False flag

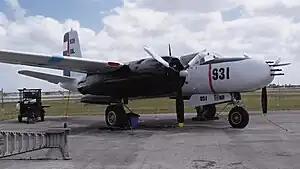
A U.S. Douglas A-26C Invader painted in false Cuban Air Force livery depicting those used in the Bay of Pigs Invasion undertaken by the CIA-sponsored paramilitary group Brigade 2506 in April 1961

A false flag operation is an act committed with the intent of disguising the actual source of responsibility and pinning blame on another party. The term "false flag" originated in the 16th century as an expression meaning an intentional misrepresentation of someone's allegiance. The term was originally used to describe a ruse in naval warfare whereby a vessel flew the flag of a neutral or enemy country to hide its true identity. The tactic was initially used by pirates and privateers to deceive other ships into allowing them to move closer before attacking them. It later was deemed an acceptable practice during naval warfare according to international maritime laws, provided the attacking vessel displayed its true flag before commencing an attack.